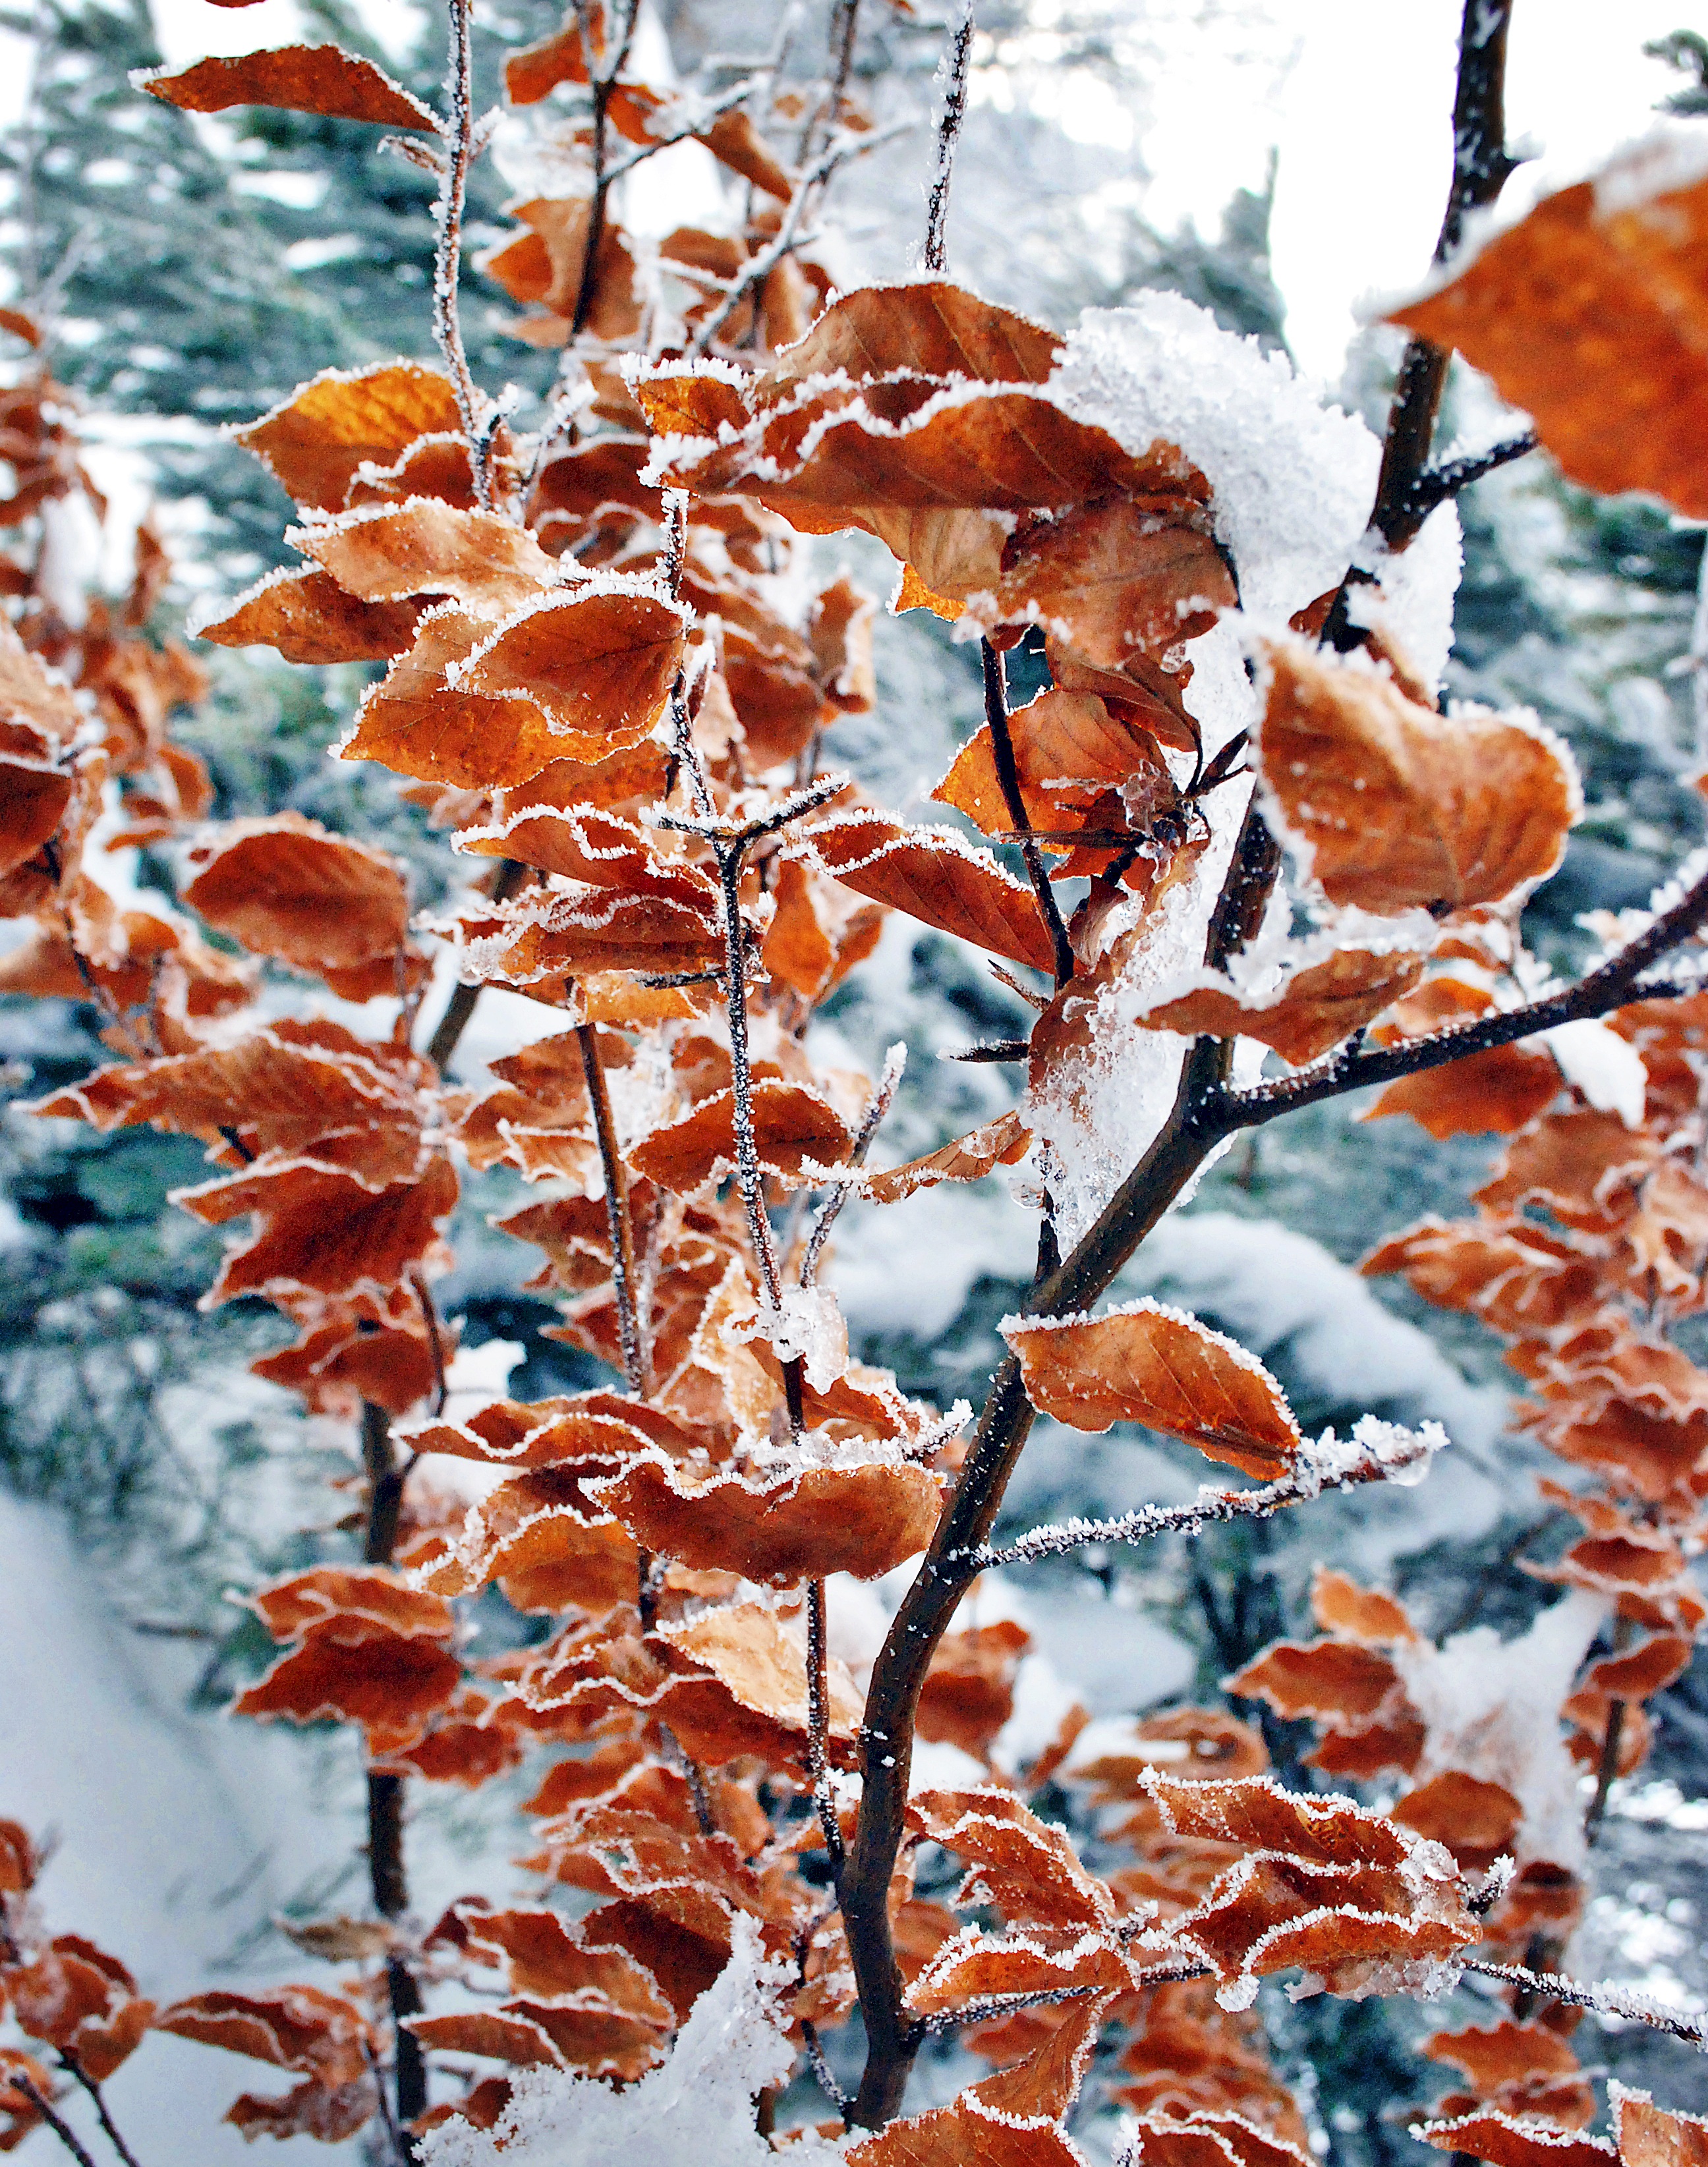
tree, nature, branch, snow, winter, plant, leaf, flower, frost, foliage, ice, spring, autumn, season, art, hard rime, freezers, frozen leaf, flowering plant, woody plant, land plant, snow capped oak, frosted leaves